Guardia Lombardi

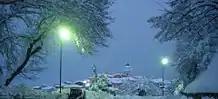
Center of town seen from Villa Comunale during heavy snowfall in 2012

According to the Köppen climate classification, Guardia belongs to the Csa range (warm temperate climate, steppe-type precipitation, hot summer). It is within the temperate zone of the middle latitudes, but its climate is affected by its altitude and topography. In particular, the winter is characterized by frequent rains and heavy snowfall relative to its region. The temperature often drops below freezing (in Celsius) between the months of November and April, with minimum temperatures hitting . During autumn, fog is quite common. Summer is dry, with maximum temperatures that rarely exceed .